Carla Rotolo

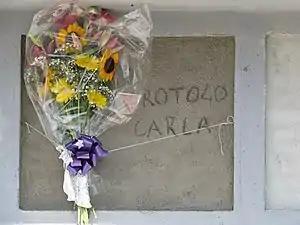
Carla Rotolo's grave, 2014

In 2014, Carla Rotolo was portrayed by actress Jaime Babbitt in the Larry Mollin play "Search: Paul Clayton – A True Tale of Love, Folk Music and Betrayal" at the Martha's Vineyard Playhouse in Vineyard Haven, Massachusetts.